Brazilian Army Aviation

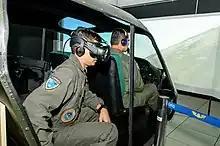

Bell was the company expected to win in the first tender for the purchase of helicopters, but it was surprisingly defeated by Aérospatiale, which already had a factory in Brazil, Helibras. The first acquisition was made in 1987, and the first helicopter was delivered on 21 April 1989. Since then, the army has been its largest rotary-wing customer. Initially, 36 HM-1 Pantera and 16 HA-1 Esquilo were acquired, and then 20 Fennec, also designated HA-1. Its limitations became evident: in air-to-ground combat, the HA-1 would be within range of enemy fire and would not be able to fire from covered or sheltered positions nor would it be suitable for air-to-air combat. Therefore, it would be inadequate to defend maneuver helicopters during the landing of troops. In turn, the HM-1 was unsafe in borderline takeoff weight conditions, reducing the combat group (GC) that could be transported from nine to seven men.